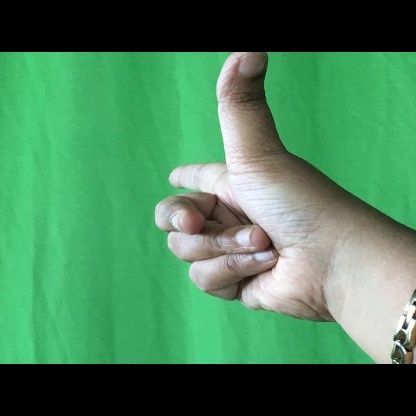
Mudra: Chandrakala